Emblem of Qatar

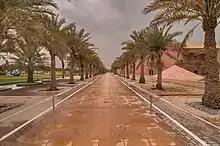
Long walkway shaded by palm trees during rainy day in Education City, Qatar

With dates being the mainly cultivated fruit by the countries of the Middle East and North Africa, Qatar officially recognises the two date palms as a symbol of giving and the Arab dignity, with its height in the emblem being equal to that of the dhow, to reflect the state's generosity in giving. The edible fruits of date palms are popular local delicacies, especially during Ramadan and at majlis gatherings. Date palm syrup manufacturing was also a traditional practice; with the syrup being popular due to its high-calorie content and nutrient density; it was a cheap and quick source of energy for the locals, particularly pearl divers.